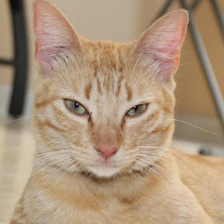
Label: animals